The Curse of Fenric

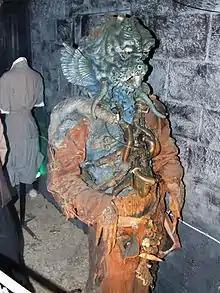
The Ancient One, as shown at the Doctor Who Experience

The Seventh Doctor and Ace arrive at a British naval installation near Maiden's Point on the Northumberland coast during World War II. The base contains a supply of nerve gas and the Ultima supercomputer used by Dr. Judson to decode German messages as well as Viking runes in the catacombs. The runes warn of Fenric, whom the Doctor recognizes as a force of pure evil from the dawn of time. The Doctor and Ace find a covert Russian squad attempting to steal Ultima. As Ace becomes smitten with their leader Captain Sorin, the Doctor warns them to lay low.